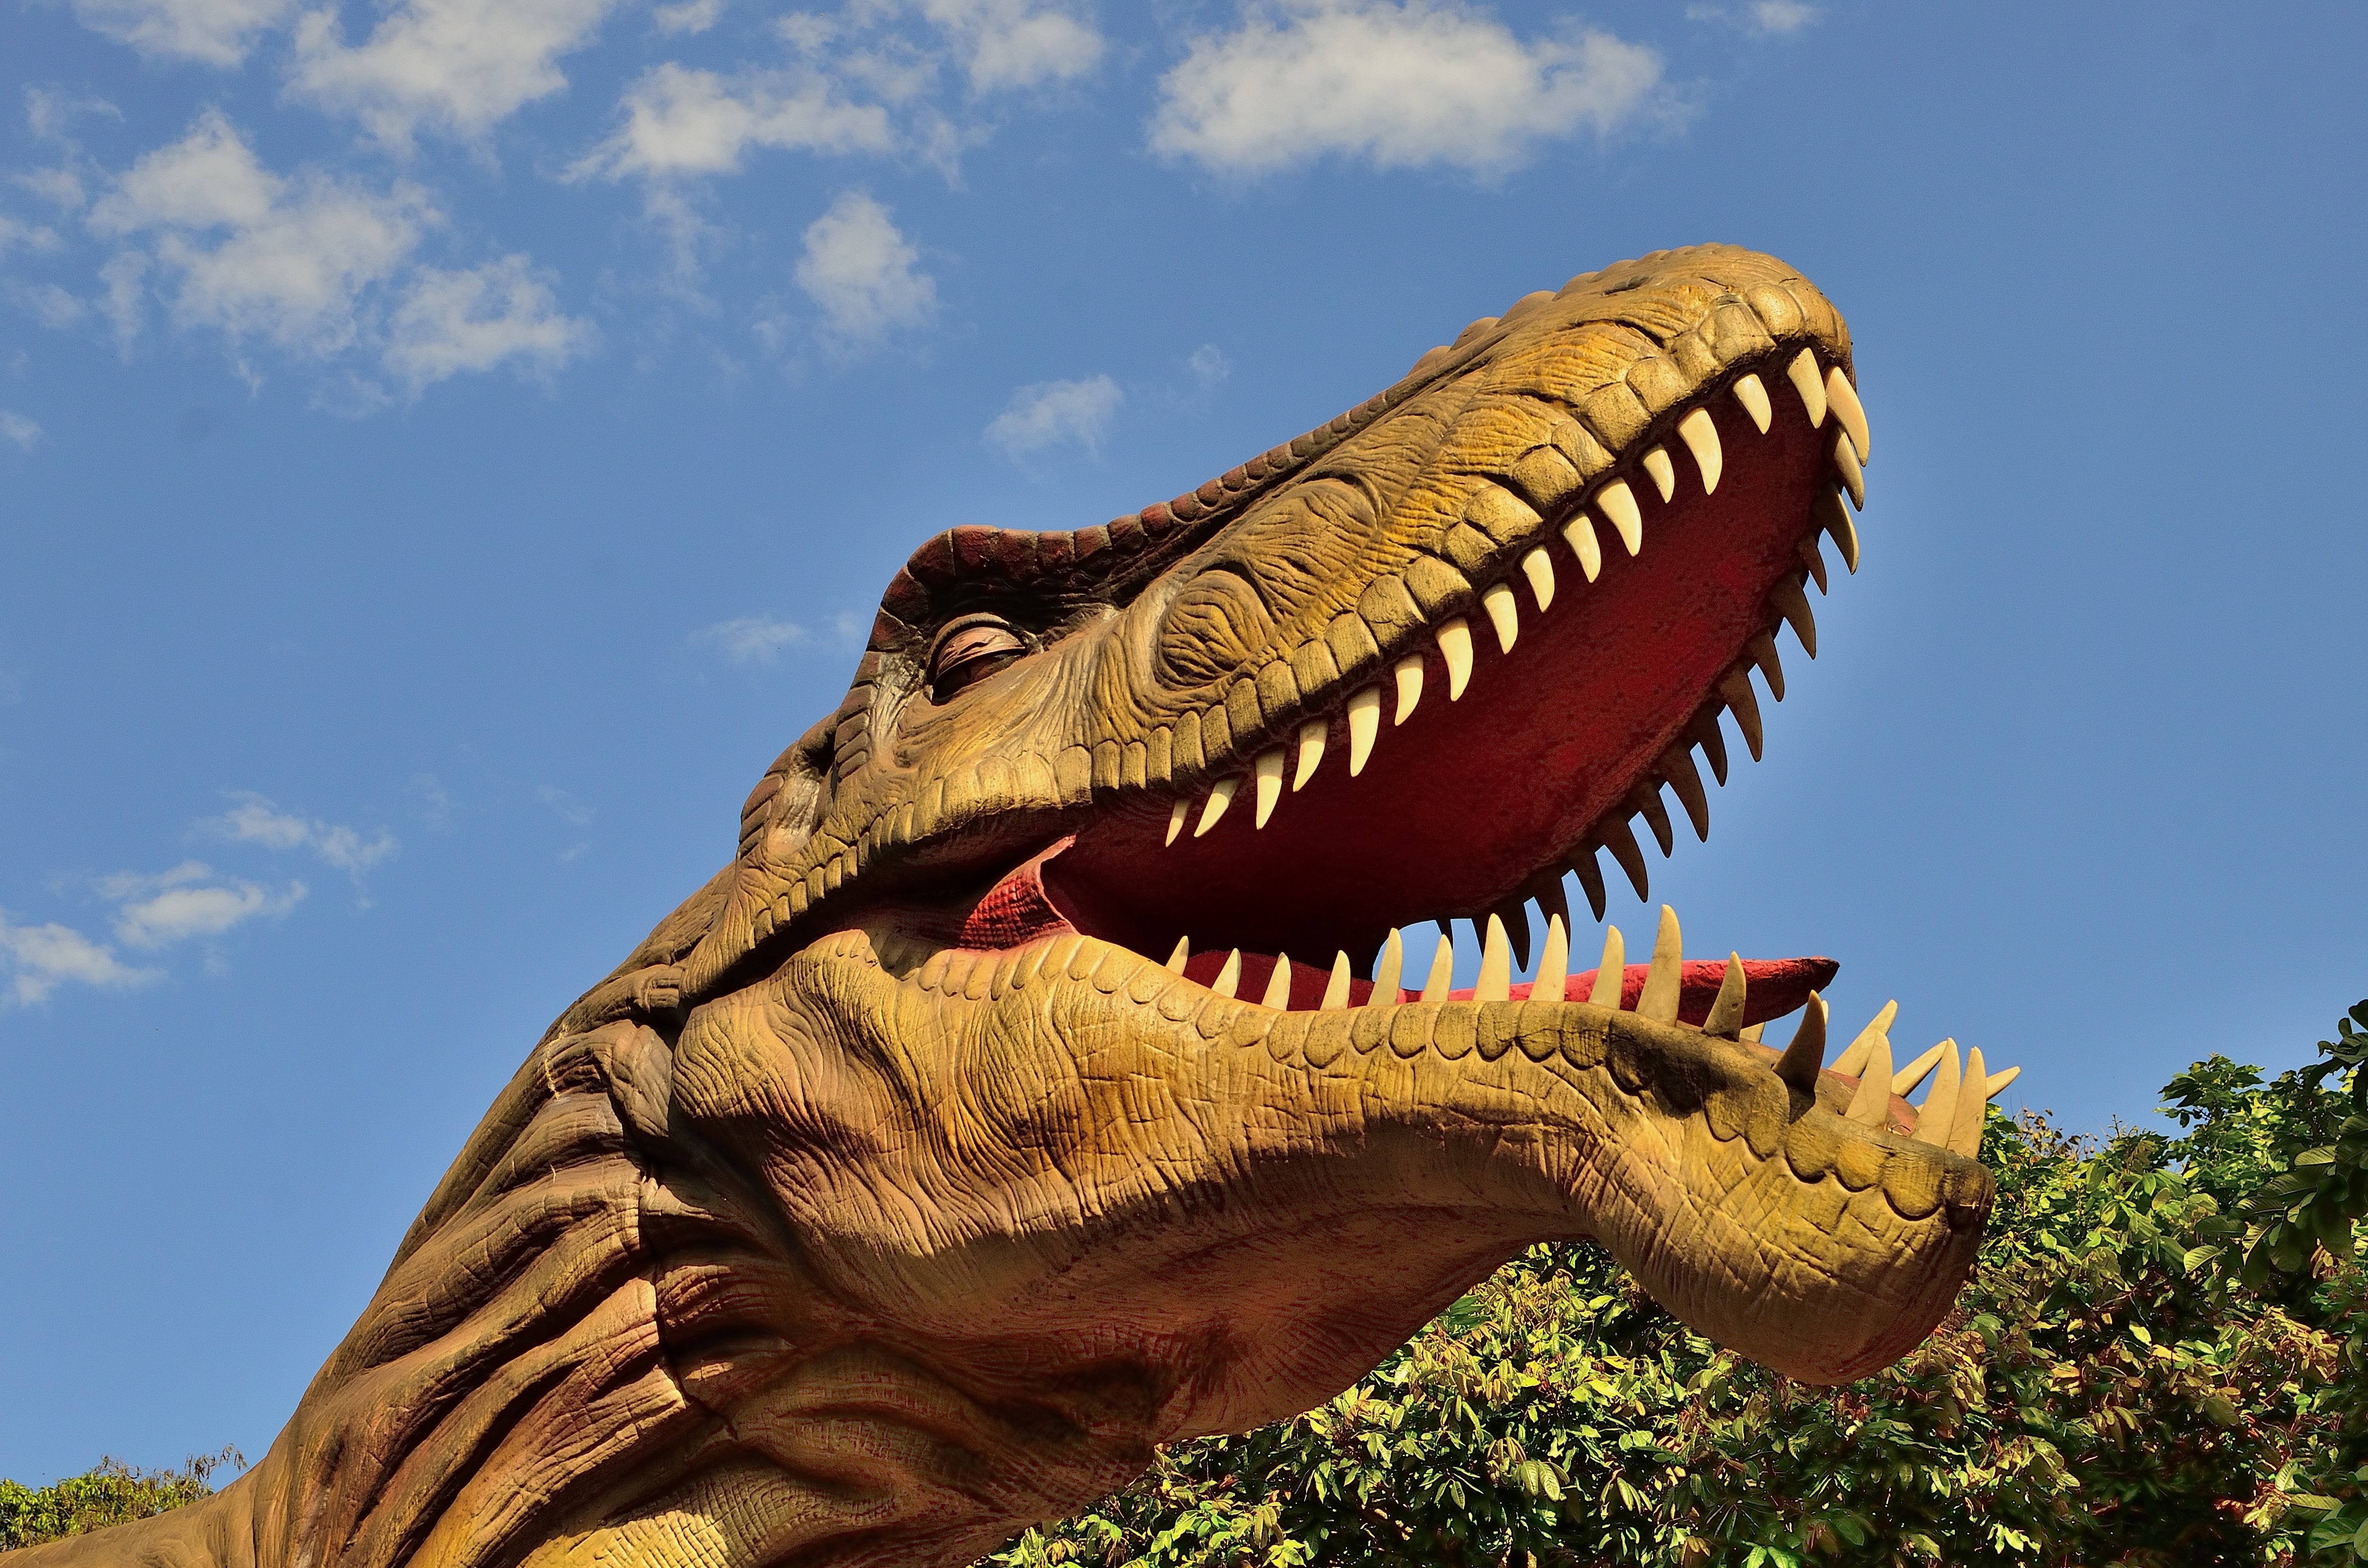
fauna, rex, dinosaurio, dinosaur, tyrannosaurus, vale, velociraptor